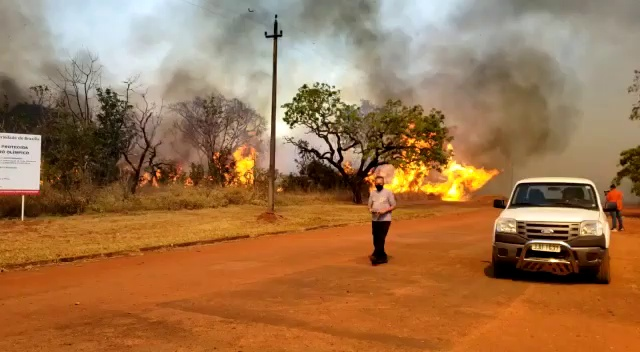
Fire: yes
Smoke: yes